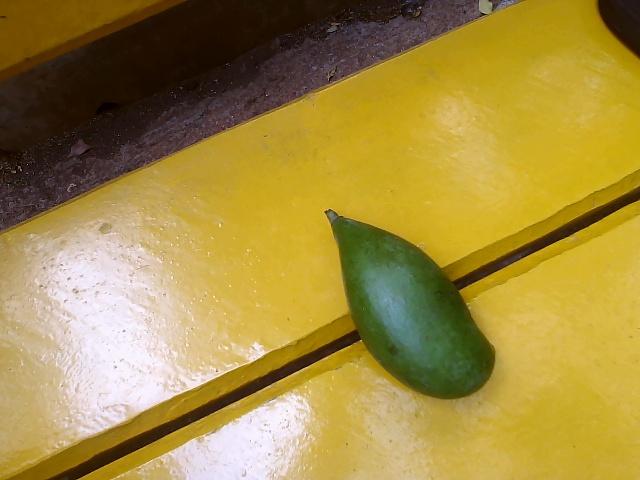
Label: Raw_Mango